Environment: real
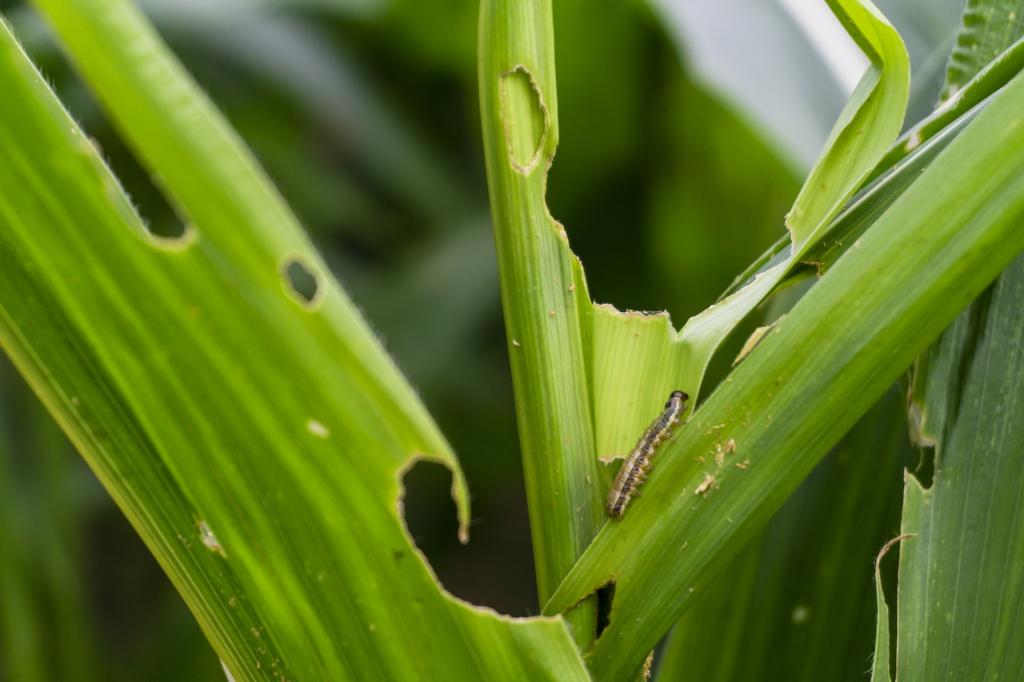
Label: fall_armyworm